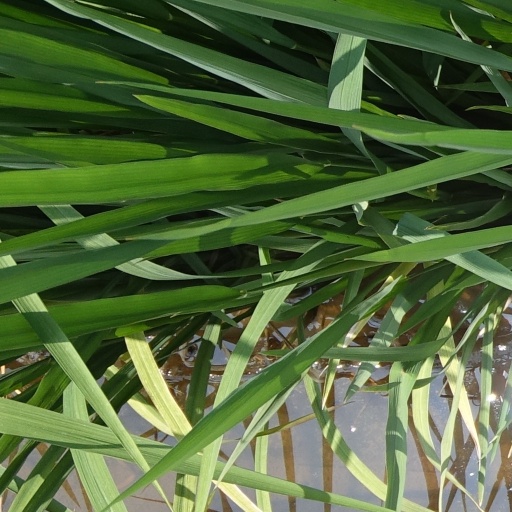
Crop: rice